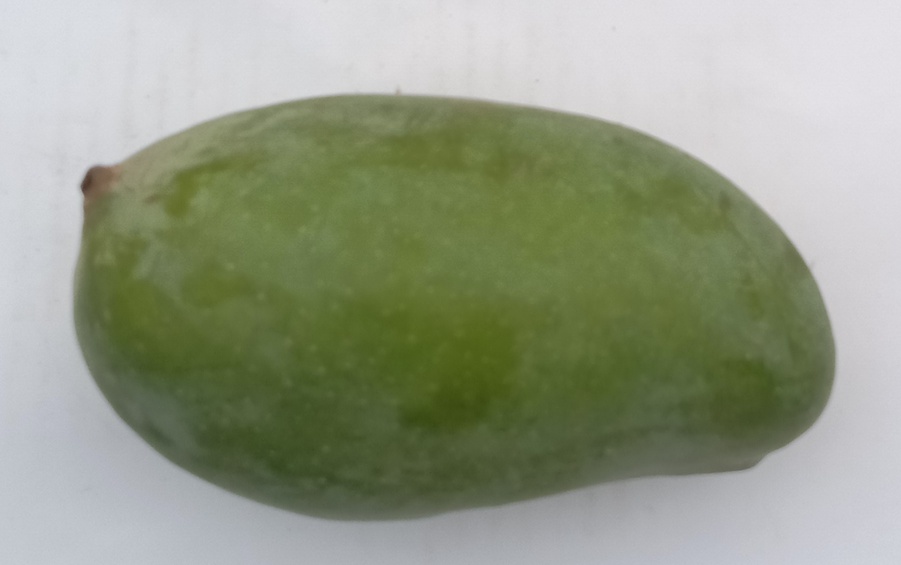
Mango variety: Sindhri